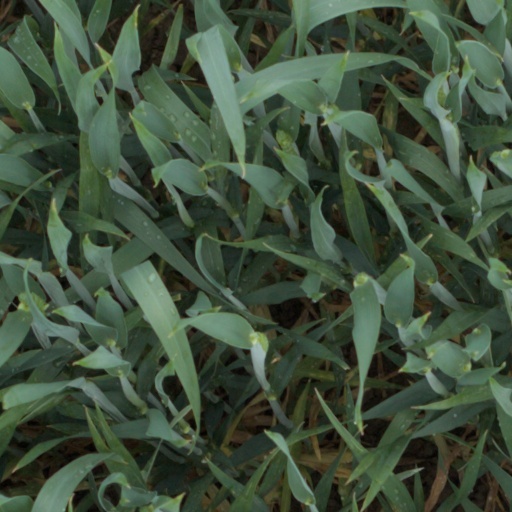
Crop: wheat